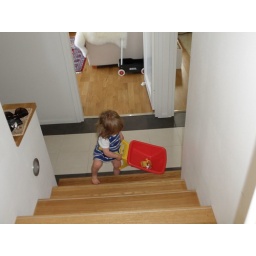
The horse and cow hitch a ride upstairs in the wheelbarrow